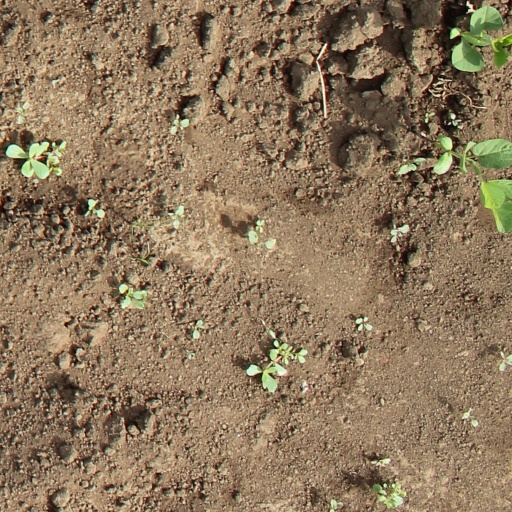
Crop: soybean